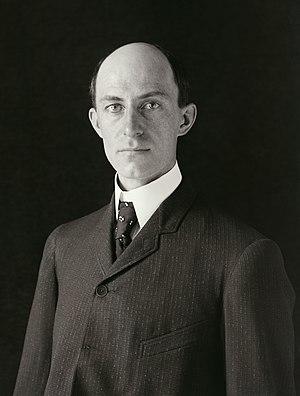
Les frères Orville Wright et Wilbur Wright sont deux célèbres pionniers américains de l'aviation, à la fois chercheurs, ingénieurs, concepteurs, constructeurs et pilotes.
2 juillet : le comte Ferdinand von Zeppelin fait voler son dirigeable LZ 1 au-dessus du lac de Constance, à Friedrichshafen. Il transporte cinq passagers durant un vol de 20 minutes.